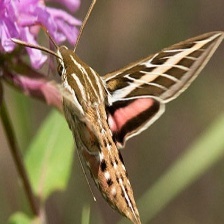
Species: WHITE LINED SPHINX MOTH